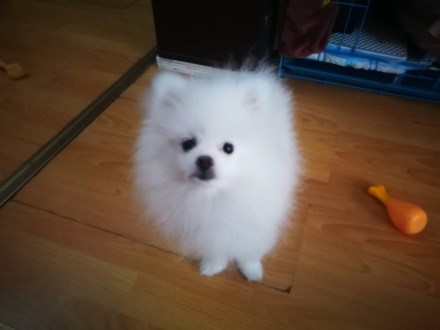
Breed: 1936-n000005-Pomeranian